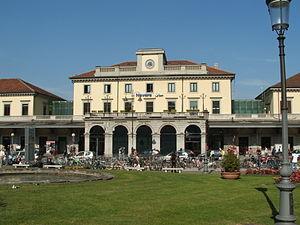
La gare de Novare, est une gare ferroviaire italienne des lignes : d'Alexandrie à Arona, de Turin à Milan, de Biella à Novare, de Domodossola à Novare, de Novare à Varallo et de Novare à Pino. Elle est située à proximité du centre ville de Novare, capitale de la province de Novare dans la région du Piémont.
Centostazioni S.p.A. est une société du groupe FS Chemins de fer italiens créée pour réhabiliter, valoriser et gérer 103 gares ferroviaires italiennes du réseau RFI S.p.A..